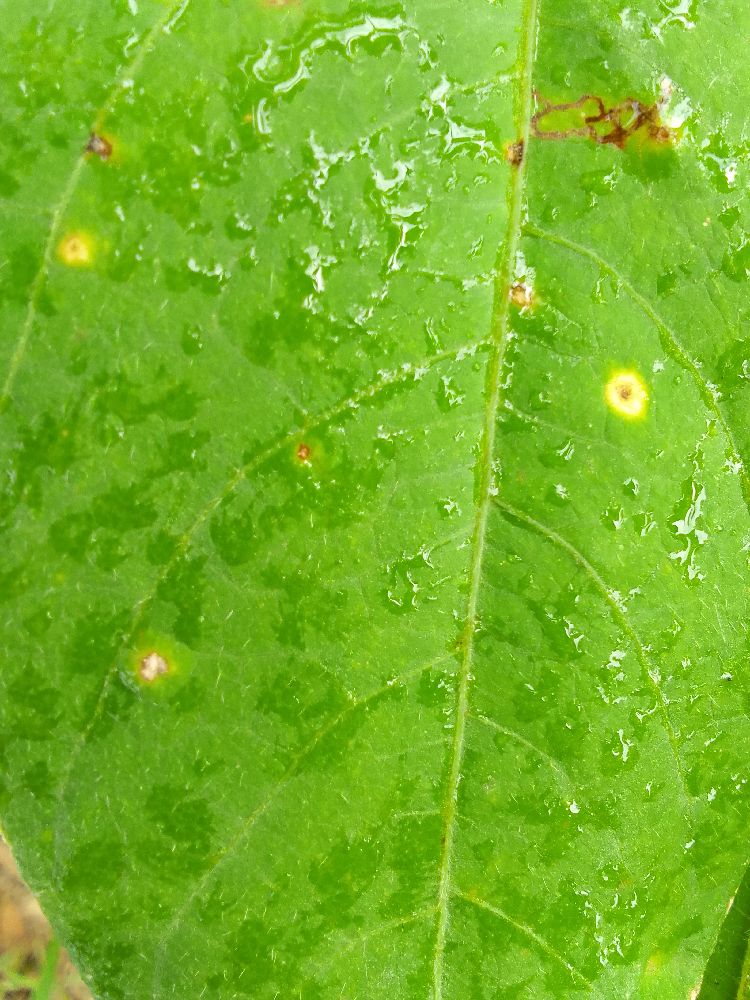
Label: rust